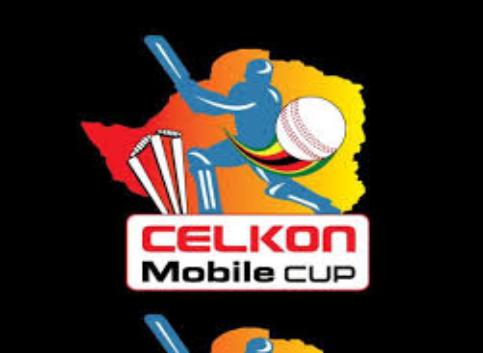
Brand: Celkon
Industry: Electronic